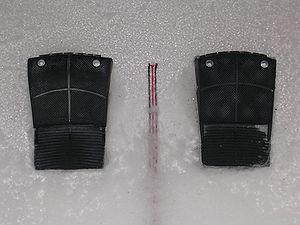
Le curling est un sport de précision pratiqué sur la glace avec des pierres en granite, taillées et polies selon un gabarit international. Le but est de placer les pierres le plus près possible d'une cible circulaire dessinée sur la glace, appelée la maison.